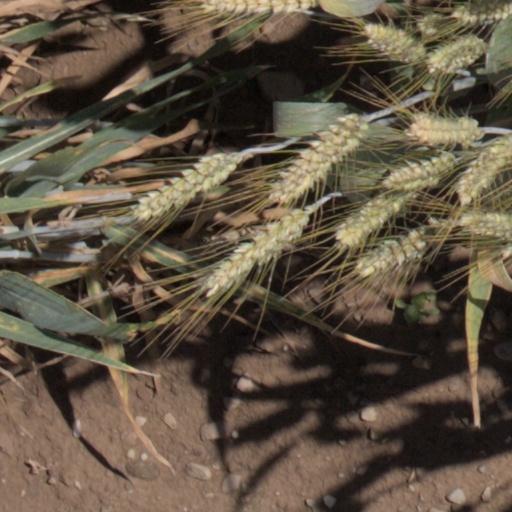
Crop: wheat